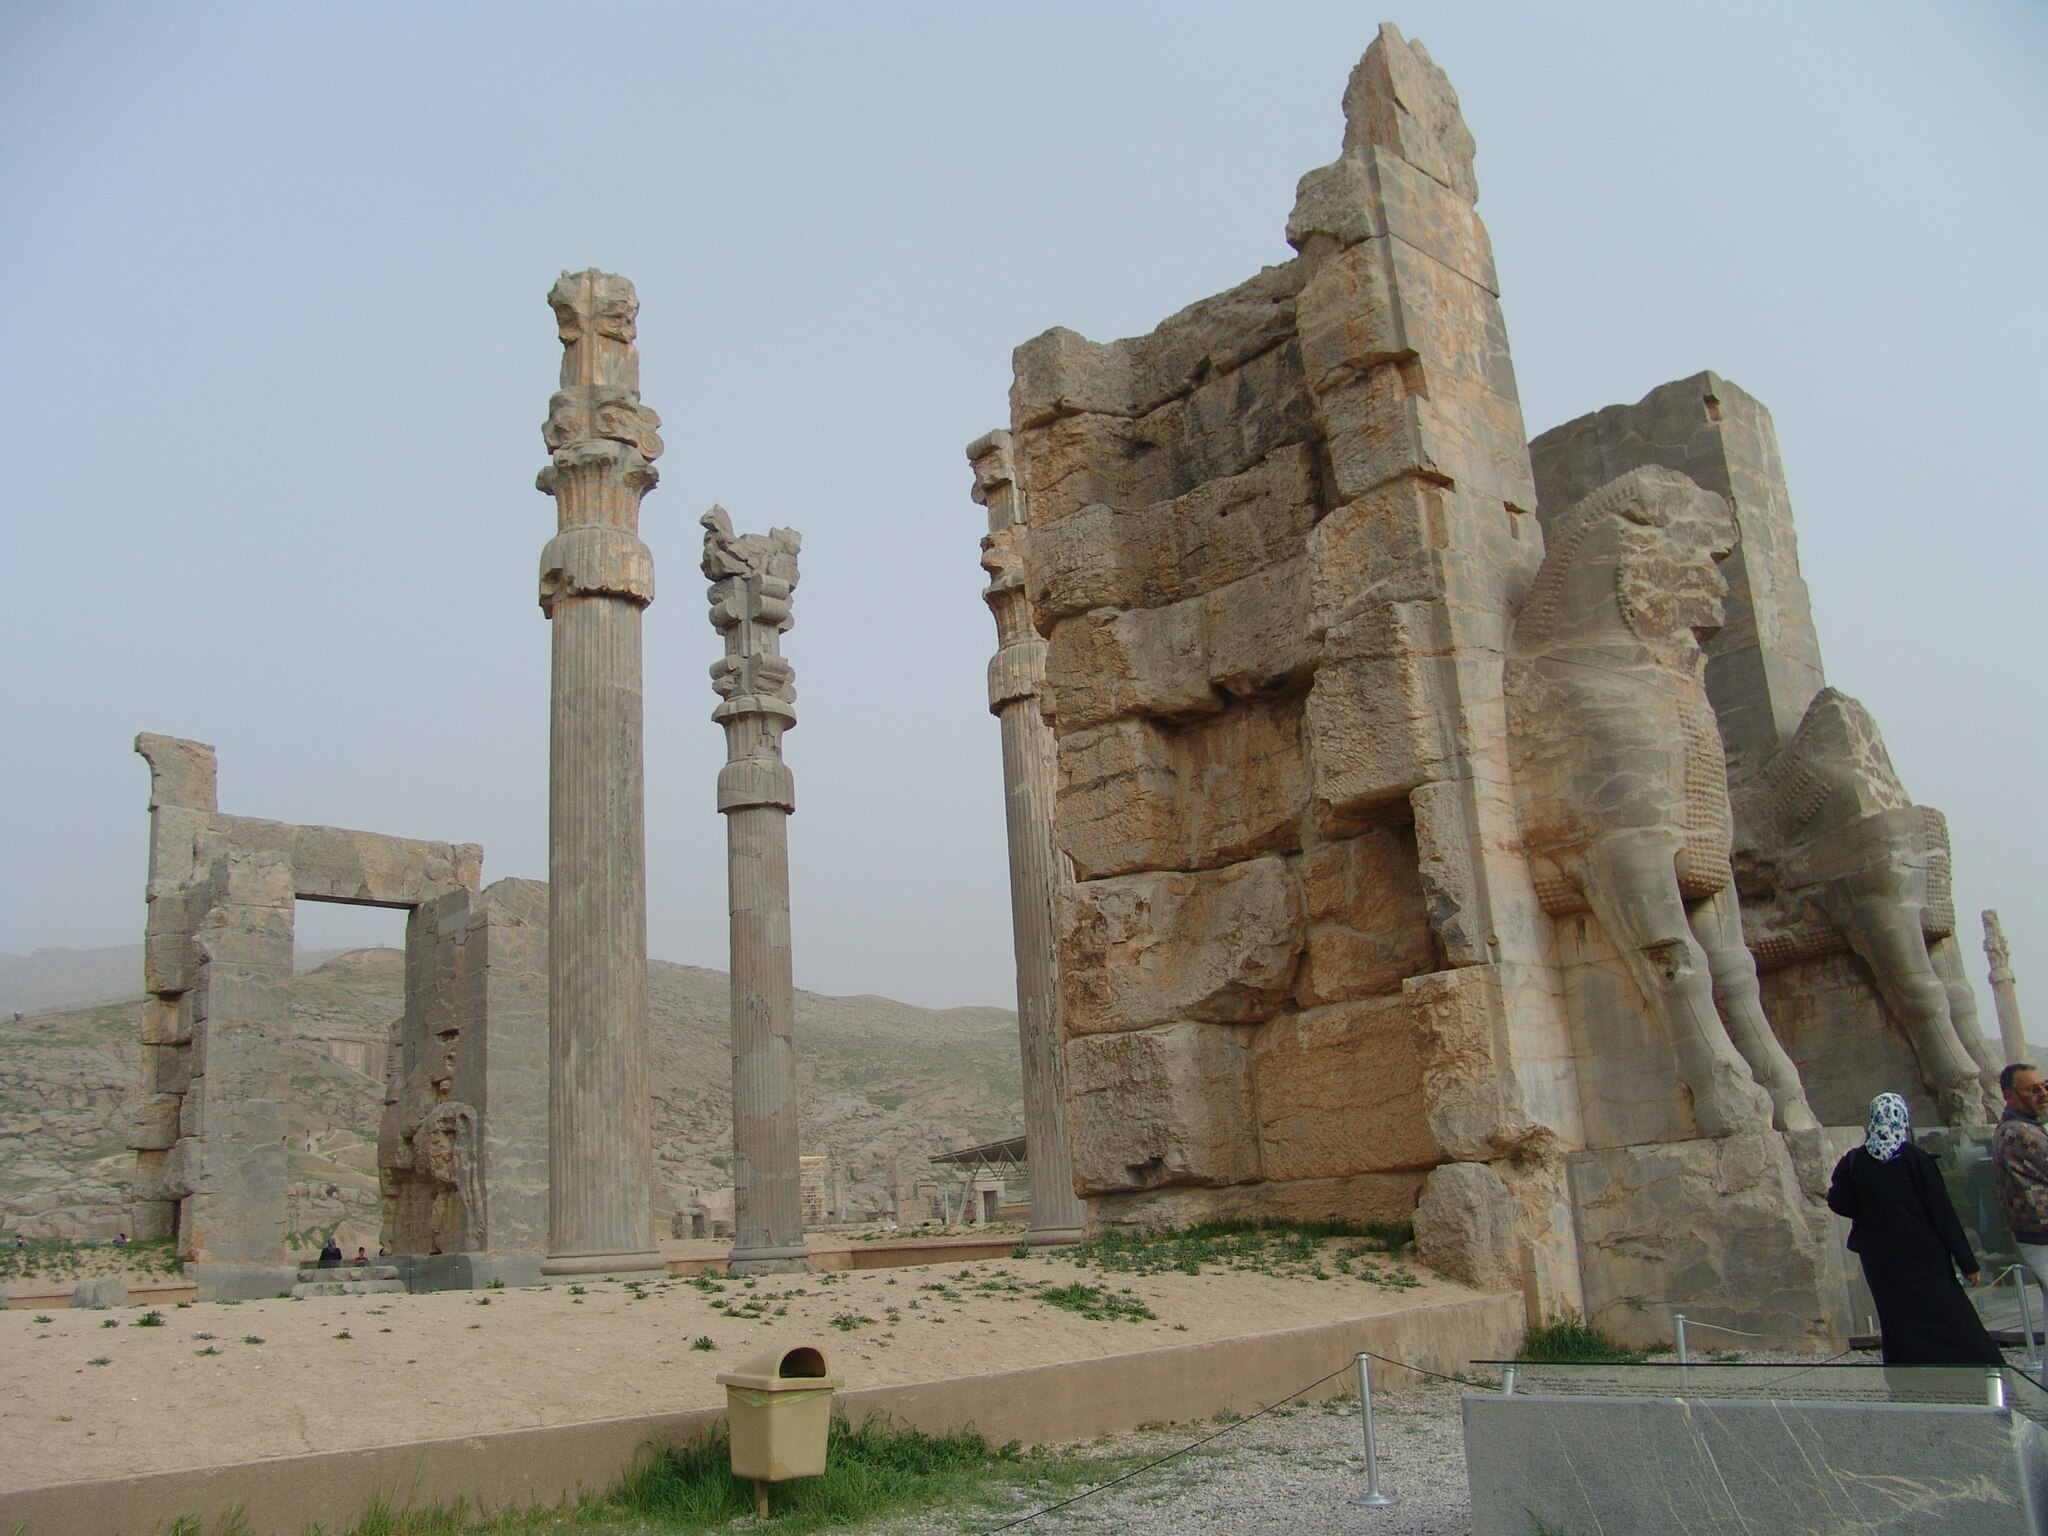
Title: Persepolis Darafsh 2 (5)
Description: Persepolis
Date: 2010-03-21 17:16:43
Categories: GFDL, Taken with Sony DSC-F828, Gate of All Nations, License migration redundant, Self-published work, Files with coordinates missing SDC location of creation, 2010 in Persepolis, Photos by Darafsh Kaviyani